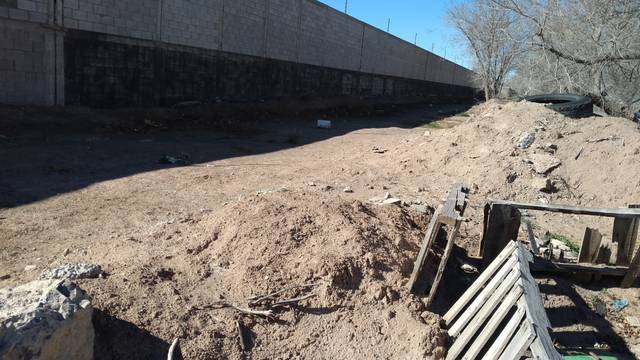
Region: Mexico
Coordinates: 31.694, -106.395